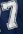
Number: 7